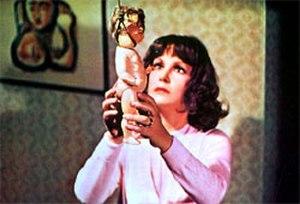
Les Frissons de l'angoisse est un film italien réalisé par Dario Argento, sorti en 1975.
Giuliana Calandra, née à Moncalieri le 10 février 1936 et morte à Aprilia le 25 novembre 2018, est une actrice, journaliste et présentatrice de télévision italienne.